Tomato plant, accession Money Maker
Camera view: bottom (45 deg); turntable rotation: 60 degrees
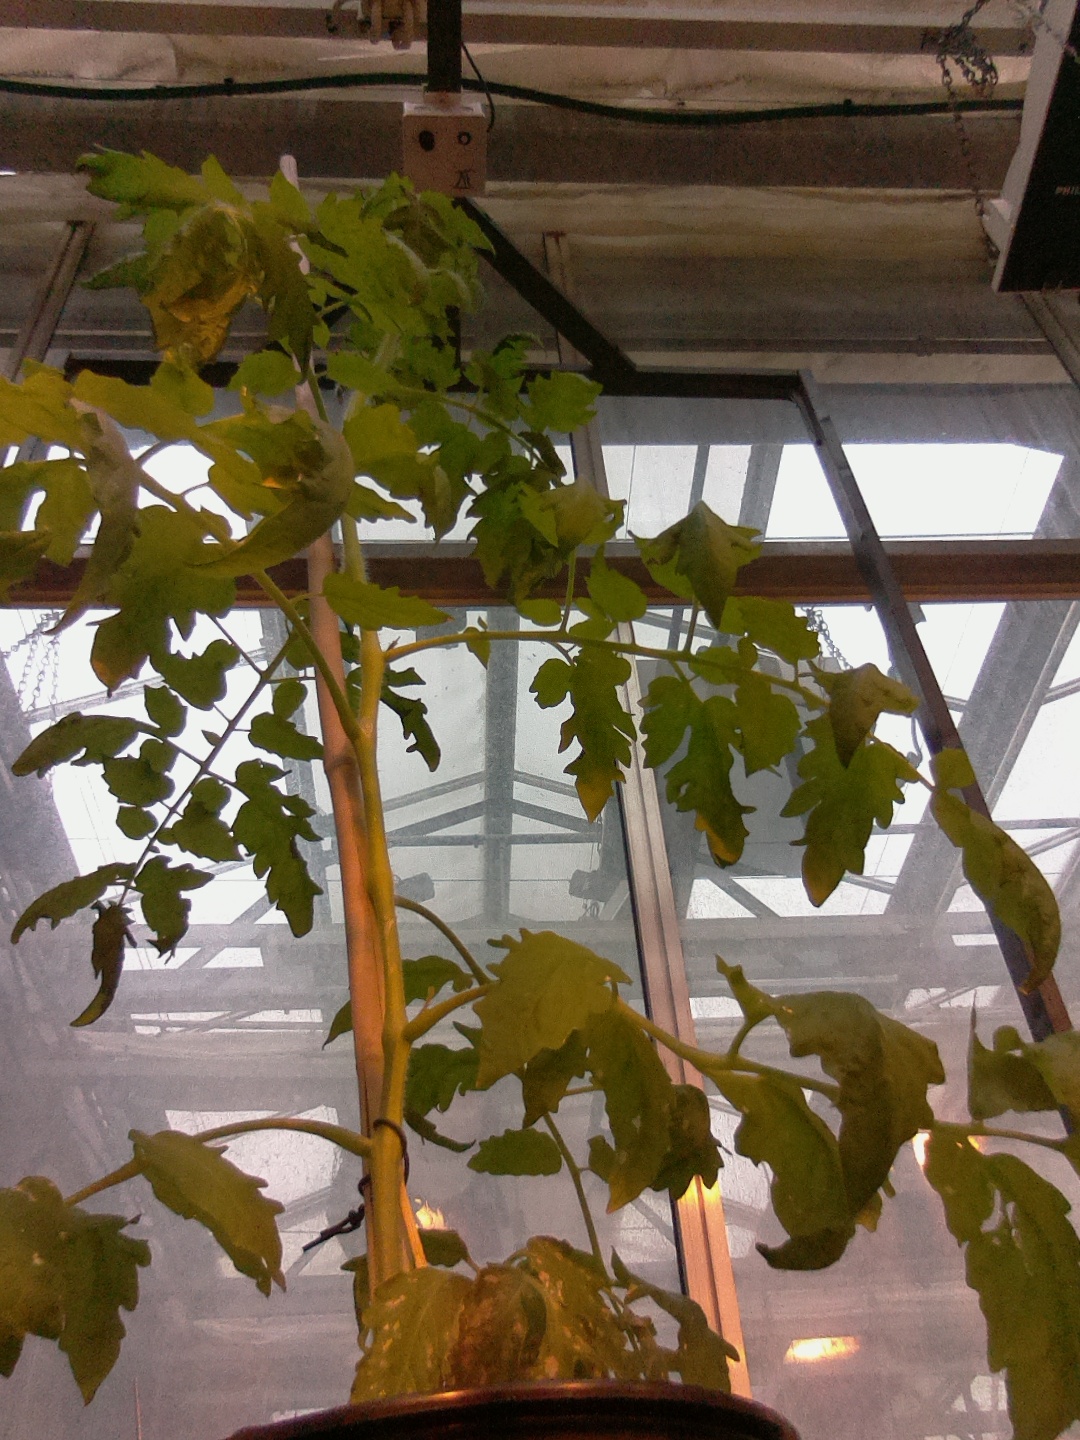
BBCH growth stage 61: 10%-20% of flowers open